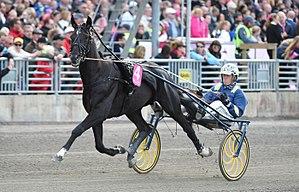
Nuncio, né le 17 avril 2011 est un cheval de course, de race standardbred, spécialisé dans les courses de trot attelé.